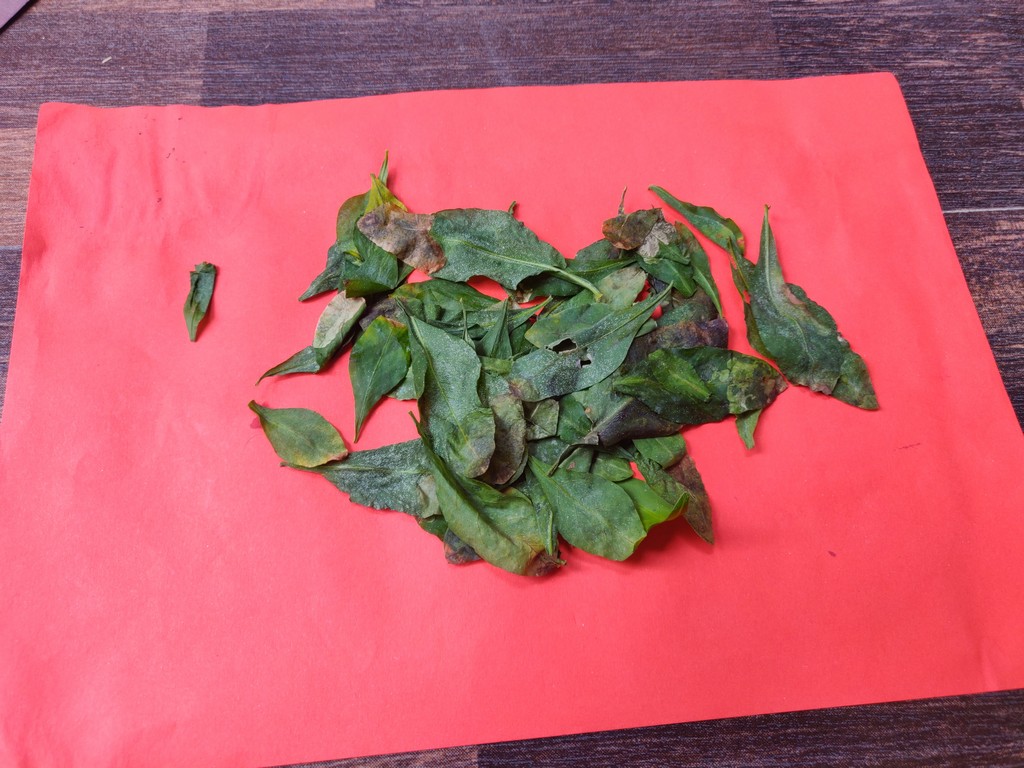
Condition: Unhealthy
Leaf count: multiple
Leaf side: unknown